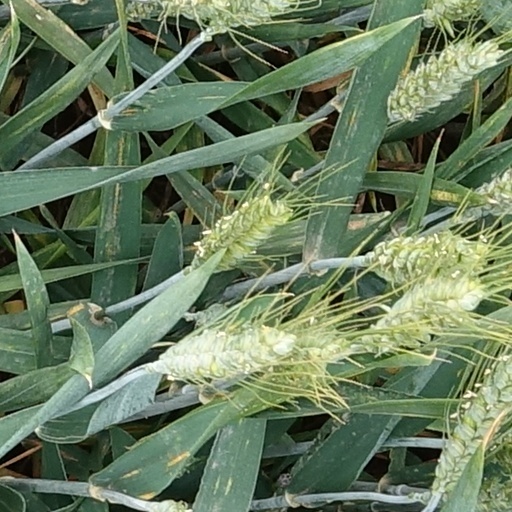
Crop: wheat